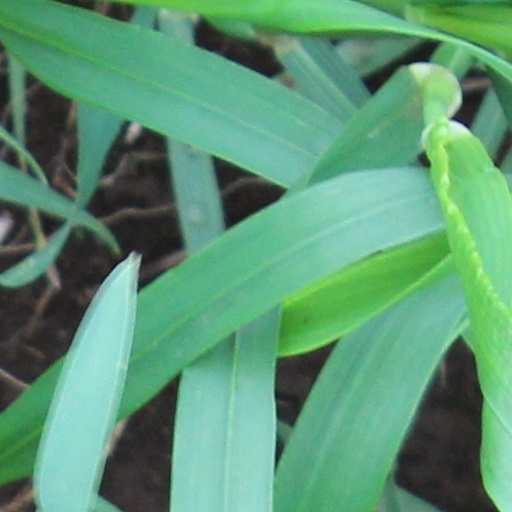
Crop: wheat